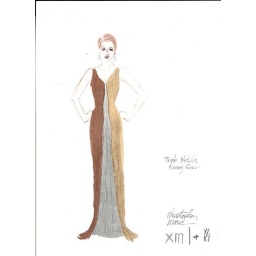
This close-fitting evening dress is perfect red-carpet wear in bronze, silver and gold charmeuse.